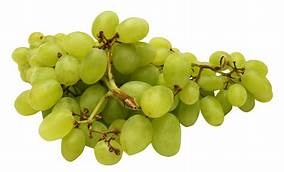
Label: grape